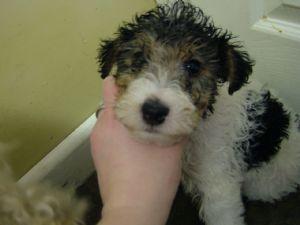
wire-haired_fox_terrier